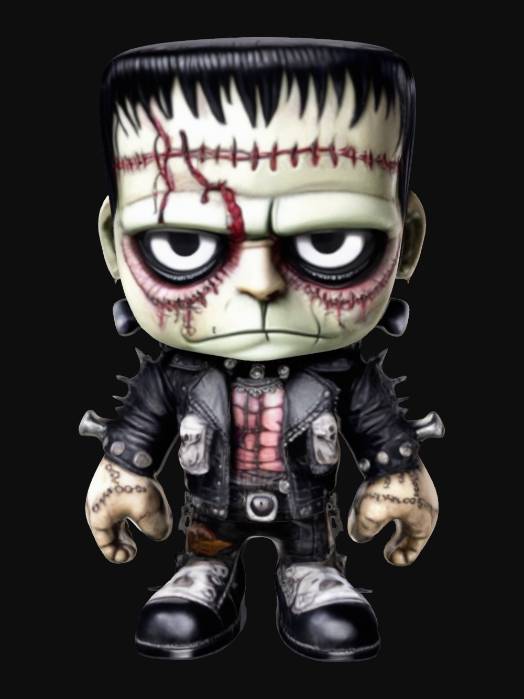
미적 점수 (1~10점): 8